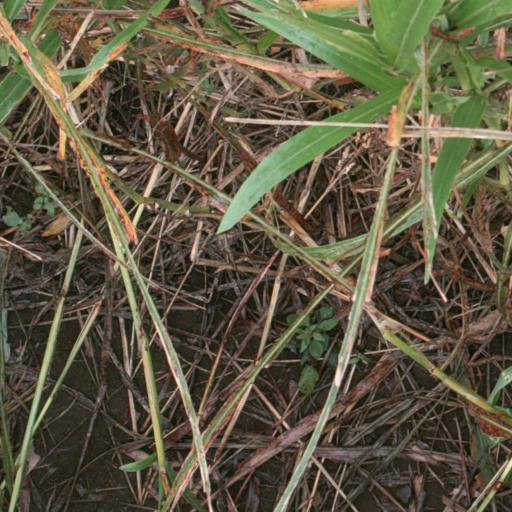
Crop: sorghum